String Quartet No. 11 (Villa-Lobos)

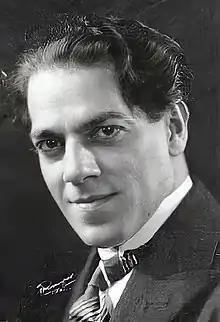
Heitor Villa-Lobos

String Quartet No. 11 is a 1947 string quartet, part of a 17-work series in the medium by Brazilian composer Heitor Villa-Lobos. A performance lasts approximately 27 minutes.